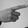
ASL letter: G